First Presbyterian Church (Goldsboro, North Carolina)

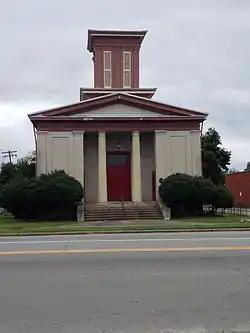

First Presbyterian Church, also known as the Church of Christ, Scientist, is a historic Presbyterian church located at 111 W. Ash Street in Goldsboro, Wayne County, North Carolina. It was built in 1856, and is a one-story, stuccoed, temple form Greek Revival architecture style church. It features an "in antis" portico with Tuscan order columns and low pitched roof with a painted wooden cupola. In 1953, the building was sold to the Christian Science Society.